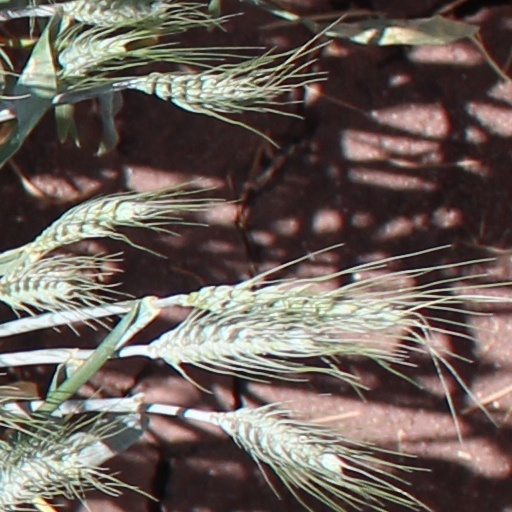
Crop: wheat